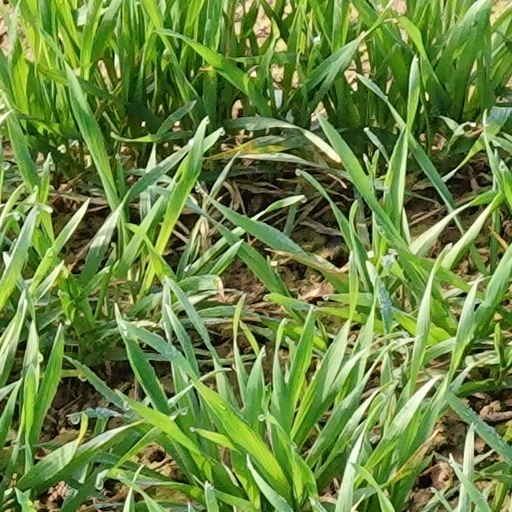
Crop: wheat